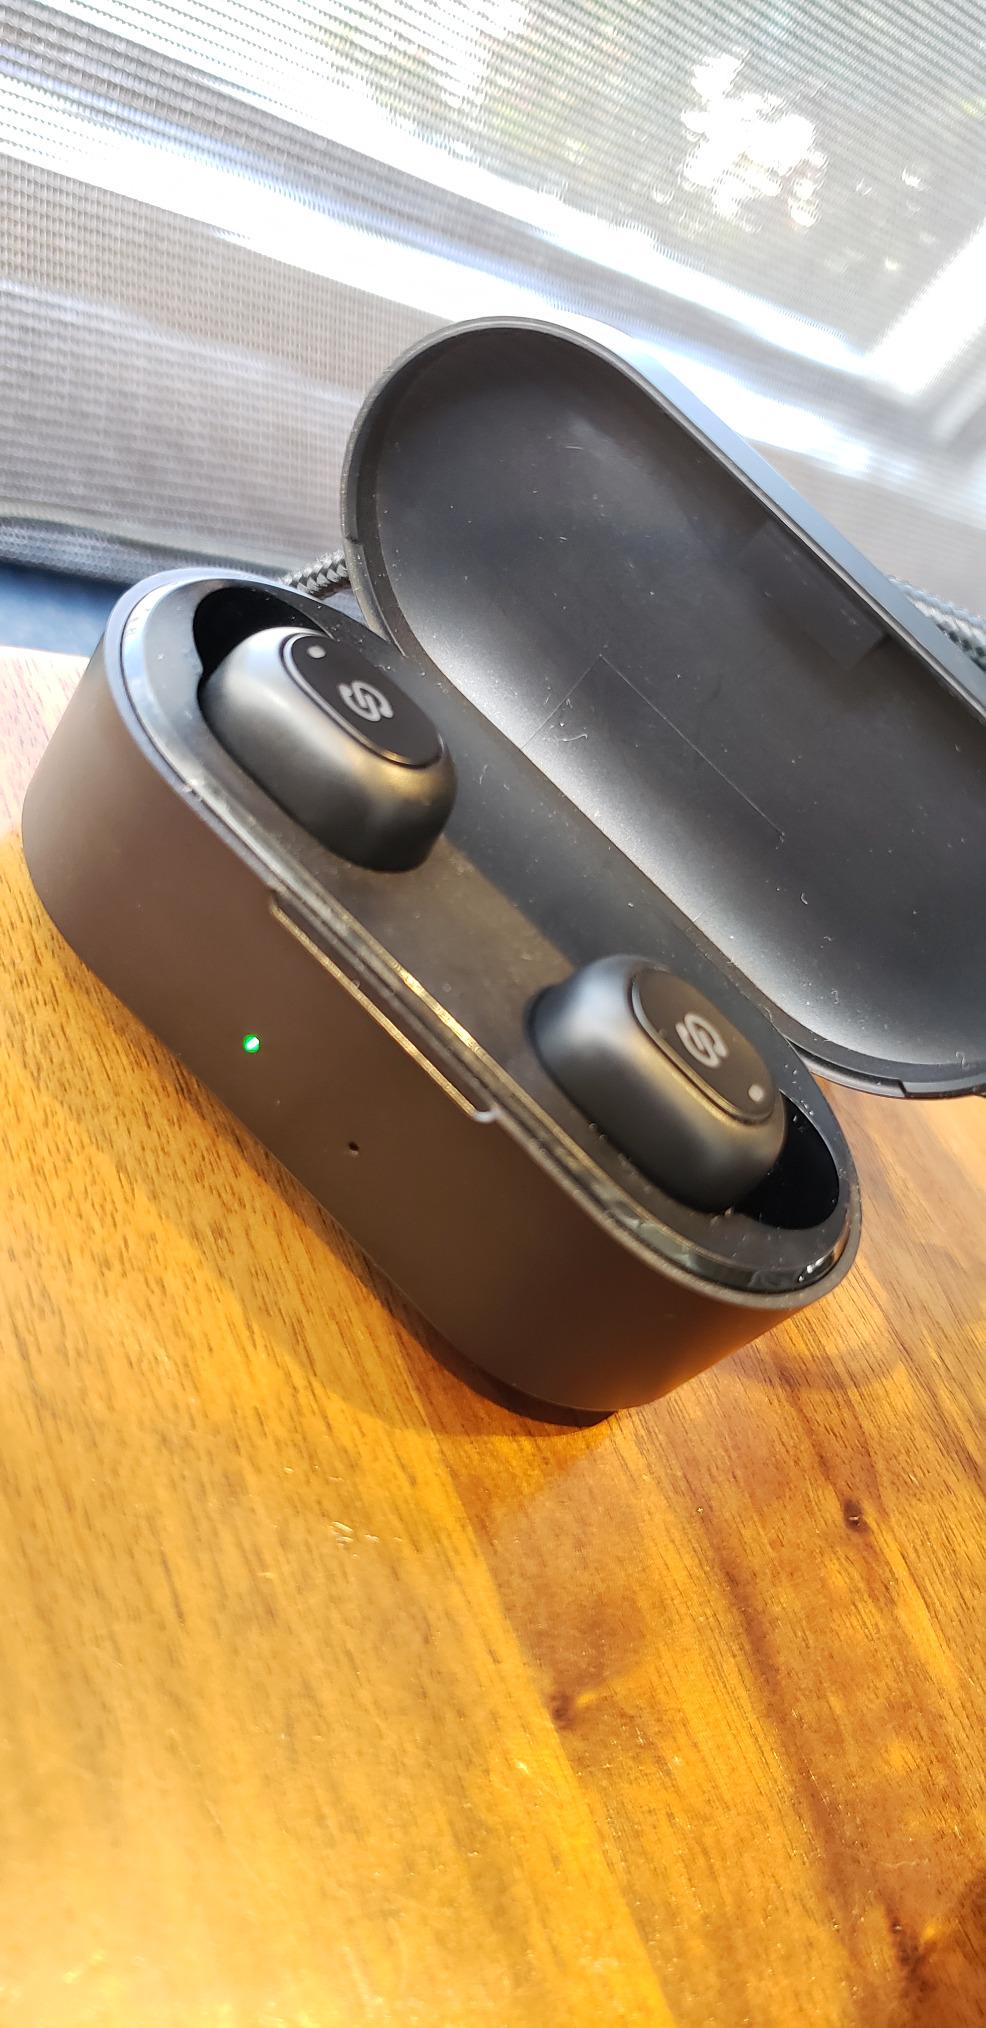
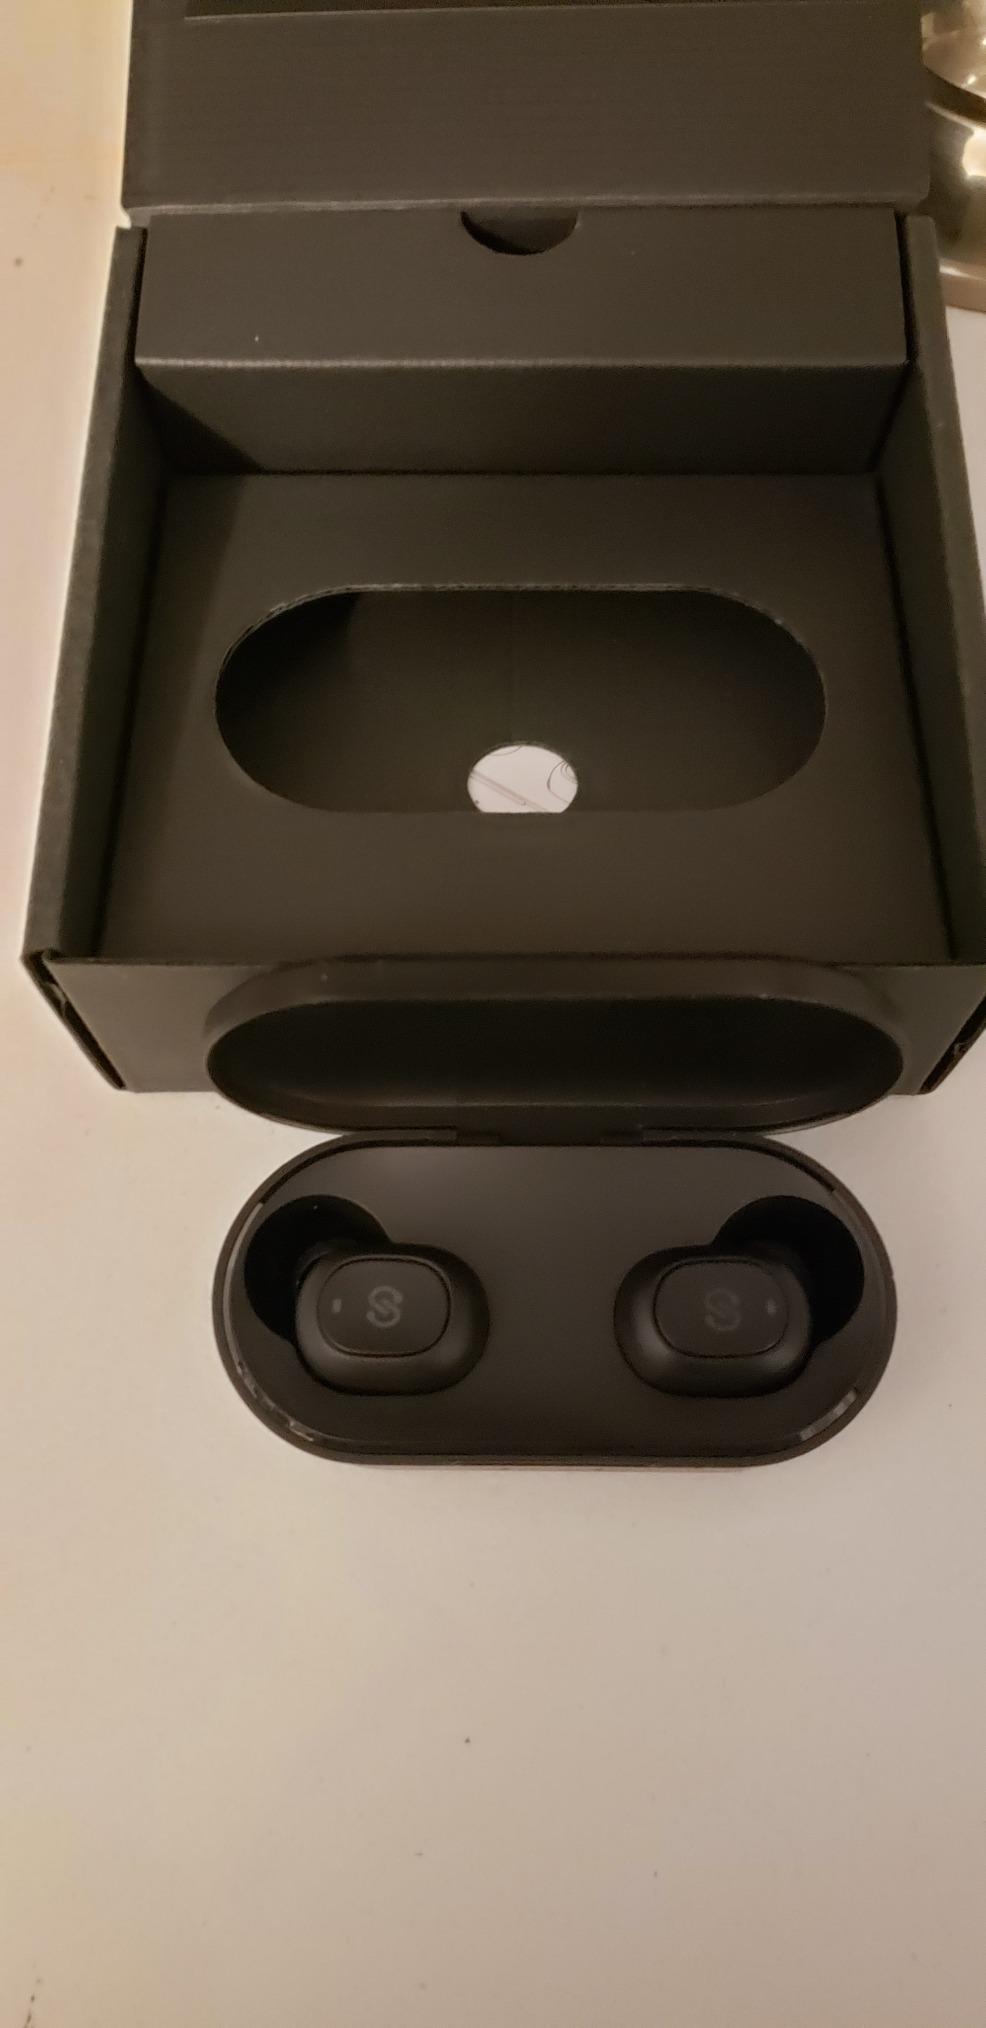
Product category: earbuds
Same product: yes